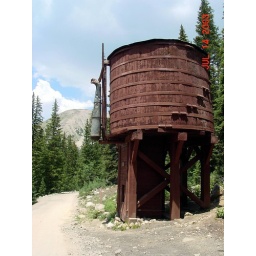
The road to the Alpine Tunnel in the old railroad track bed.